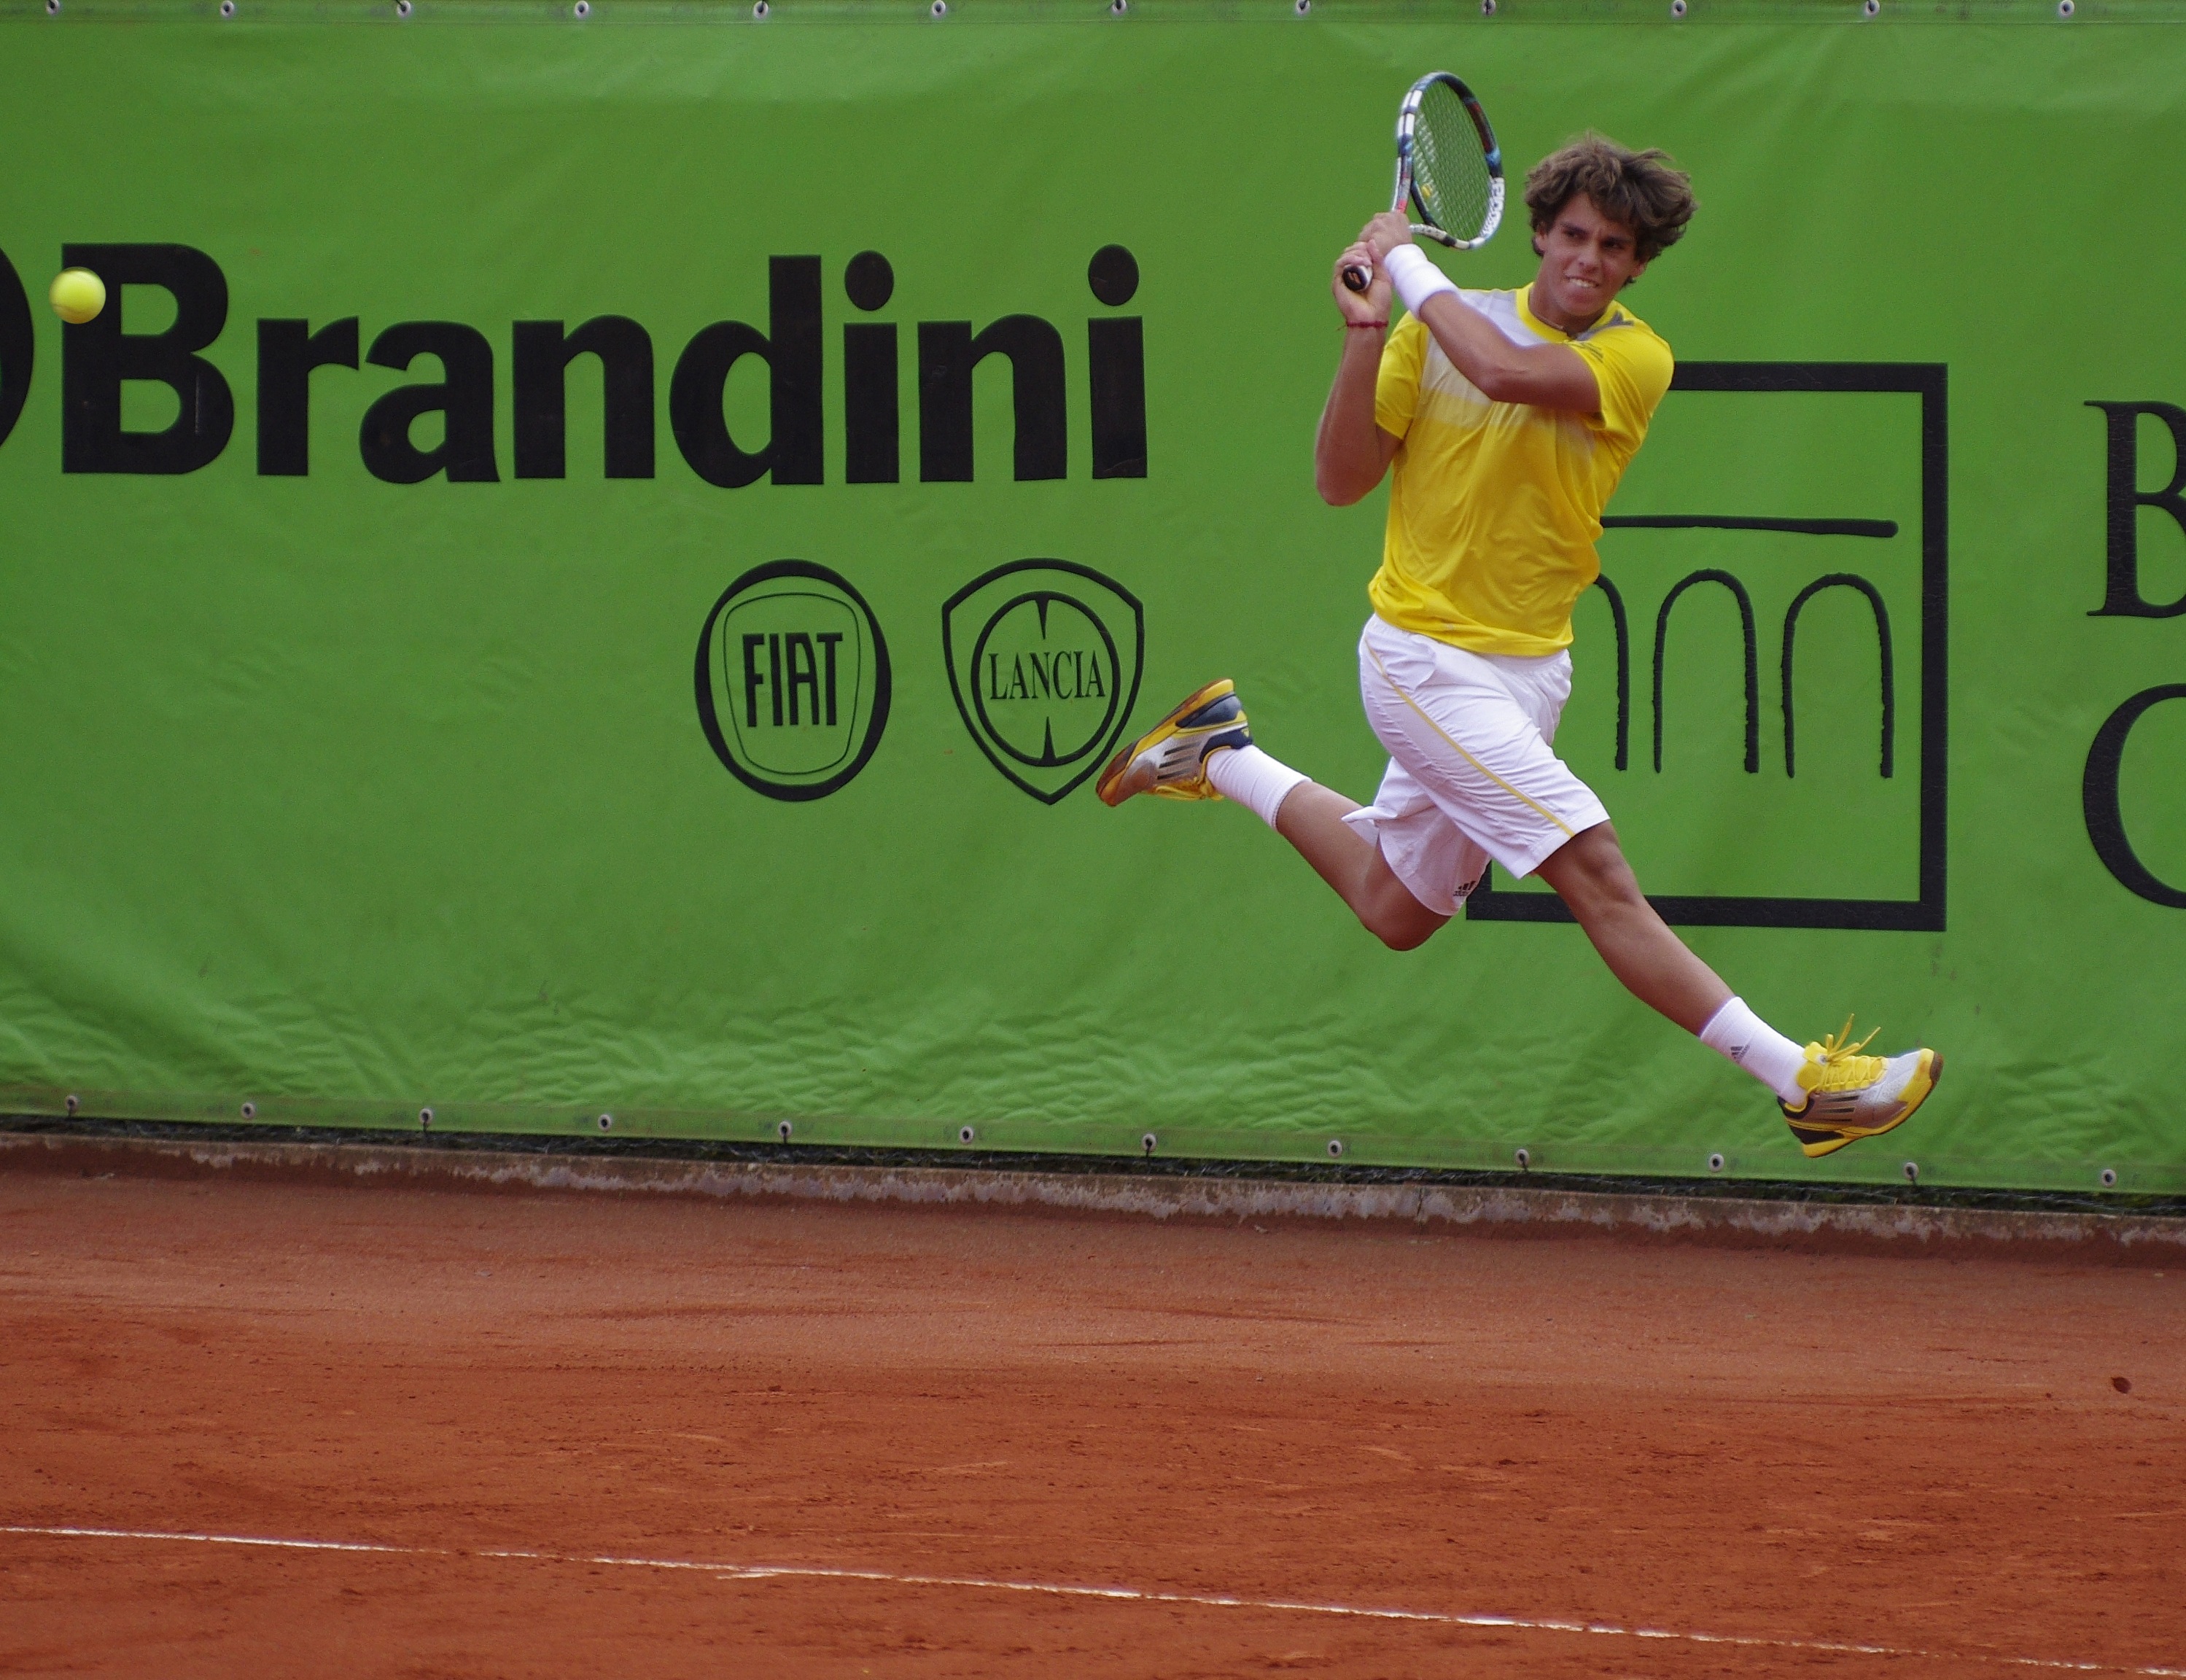
youth, player, tennis, sports, florence, ball game, tennis player, racquet sport